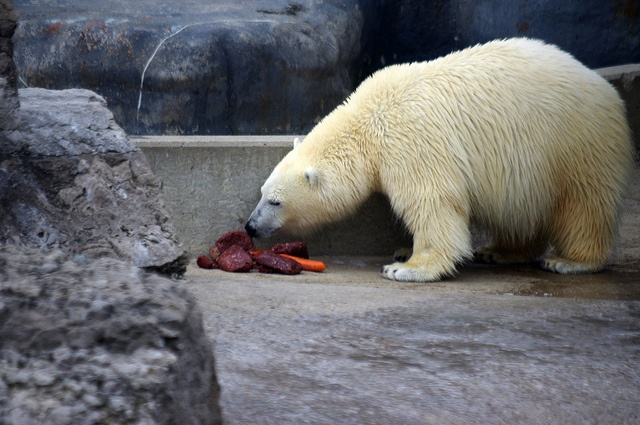
A white polar bear eating food near a wall
A white polar bear eating a pile of meat and vegetables.
A Polar bear is getting ready to eat.
a big polar bear sniffs some food
a white polar bear in its pen and some food